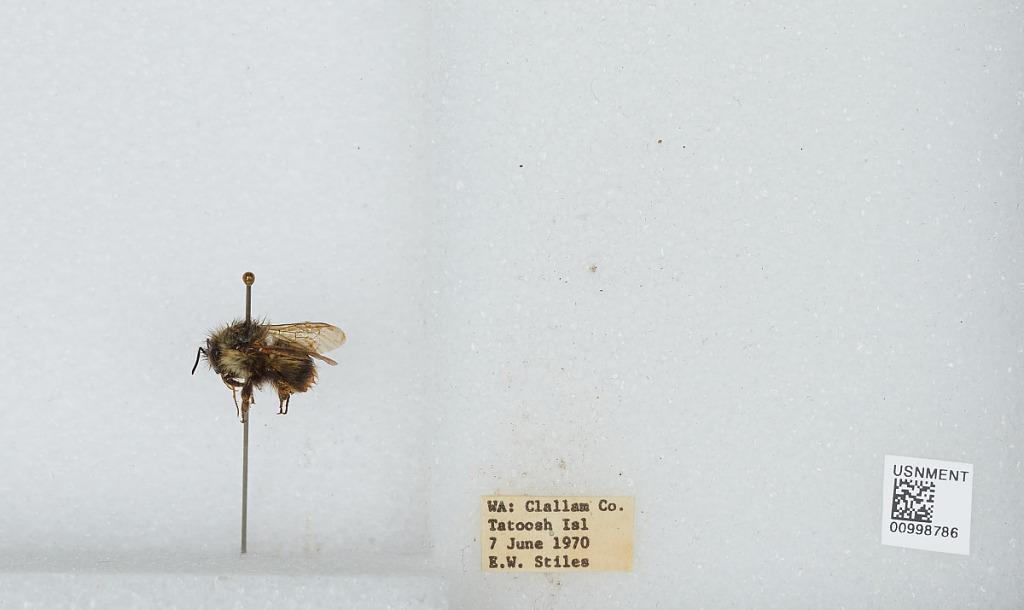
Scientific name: Bombus (Pyrobombus) mixtus Cresson
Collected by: E. Stiles
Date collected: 1970-6-7
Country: United States
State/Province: Washington
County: Clallam
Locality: Tatoosh Island
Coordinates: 48.3919, -124.736